Submergence (film)

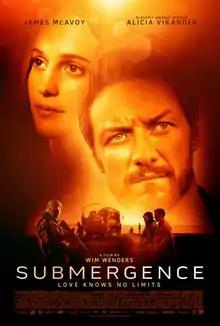
Theatrical release poster

Submergence is a 2017 romantic thriller film directed by Wim Wenders, based on the novel with the same name by J. M. Ledgard. The film stars Alicia Vikander and James McAvoy. The film premiered at the 2017 Toronto International Film Festival. The story revolves around the characters' individual professional missions and flashbacks to their romance on the coast of Normandy.